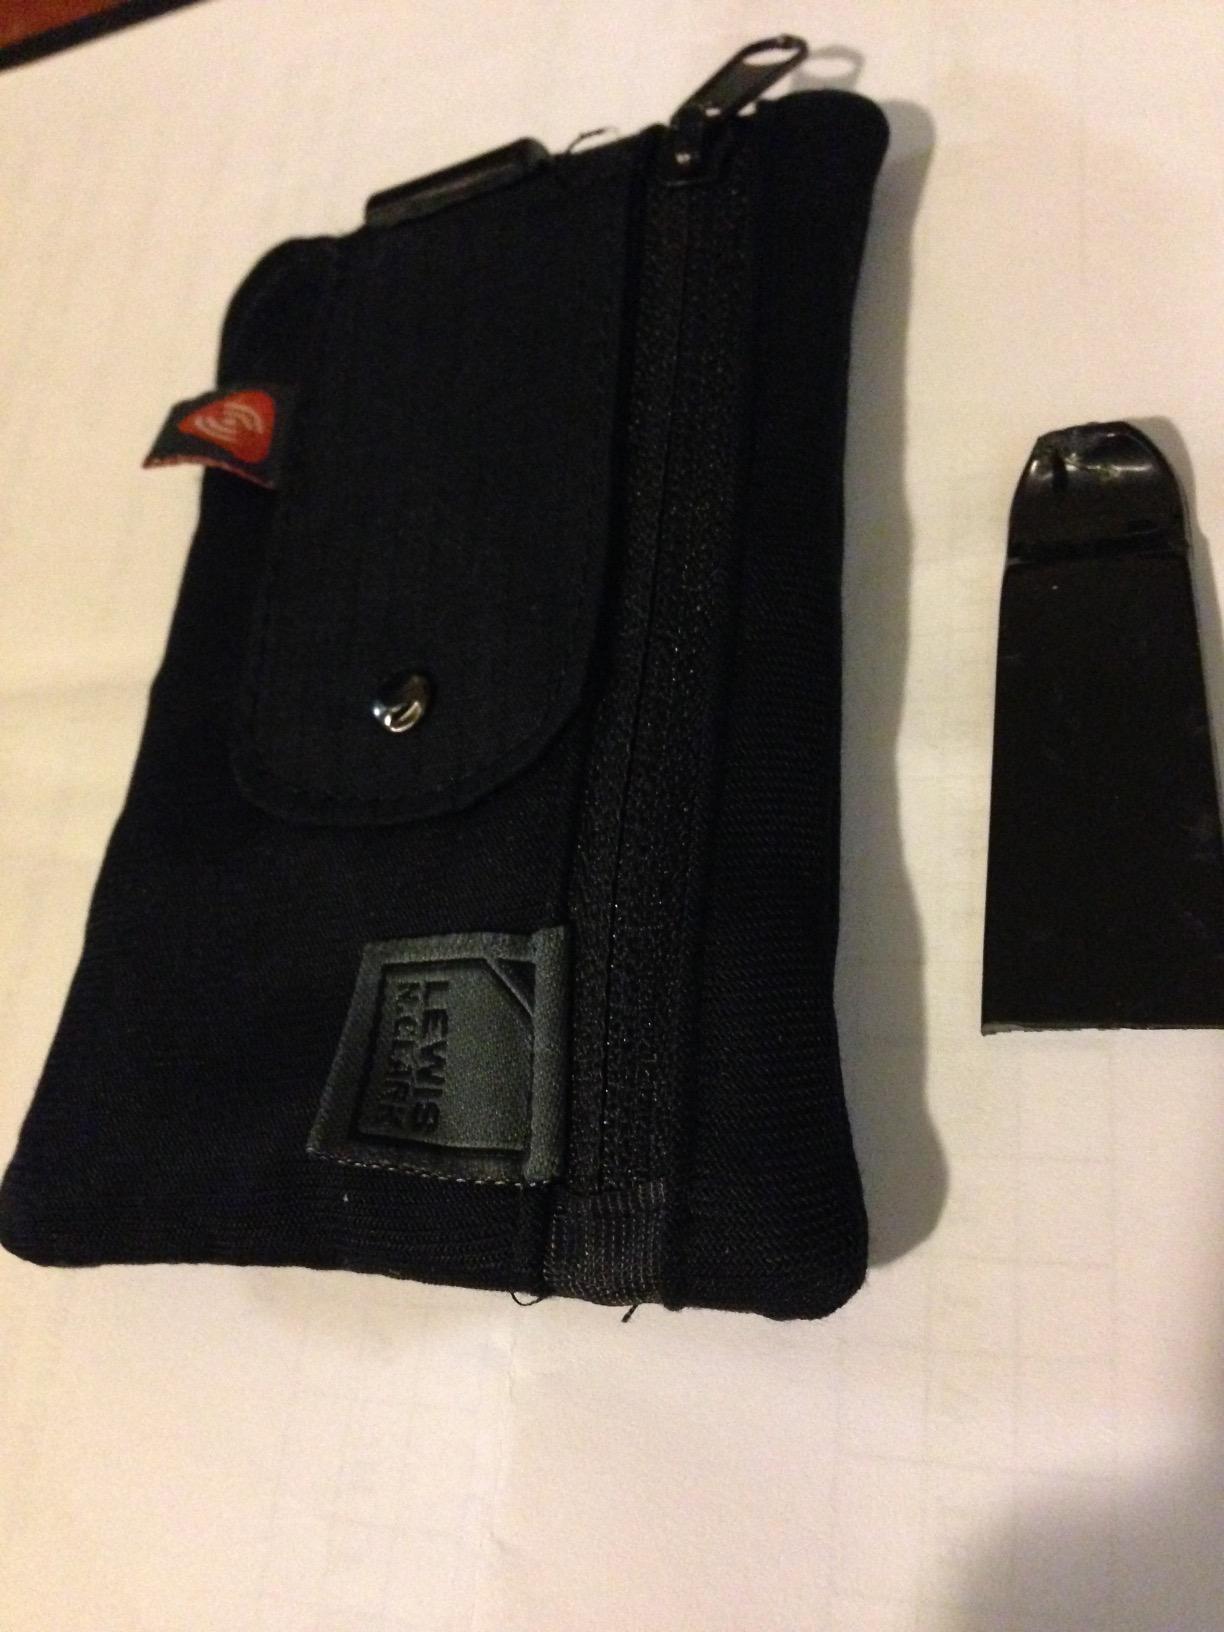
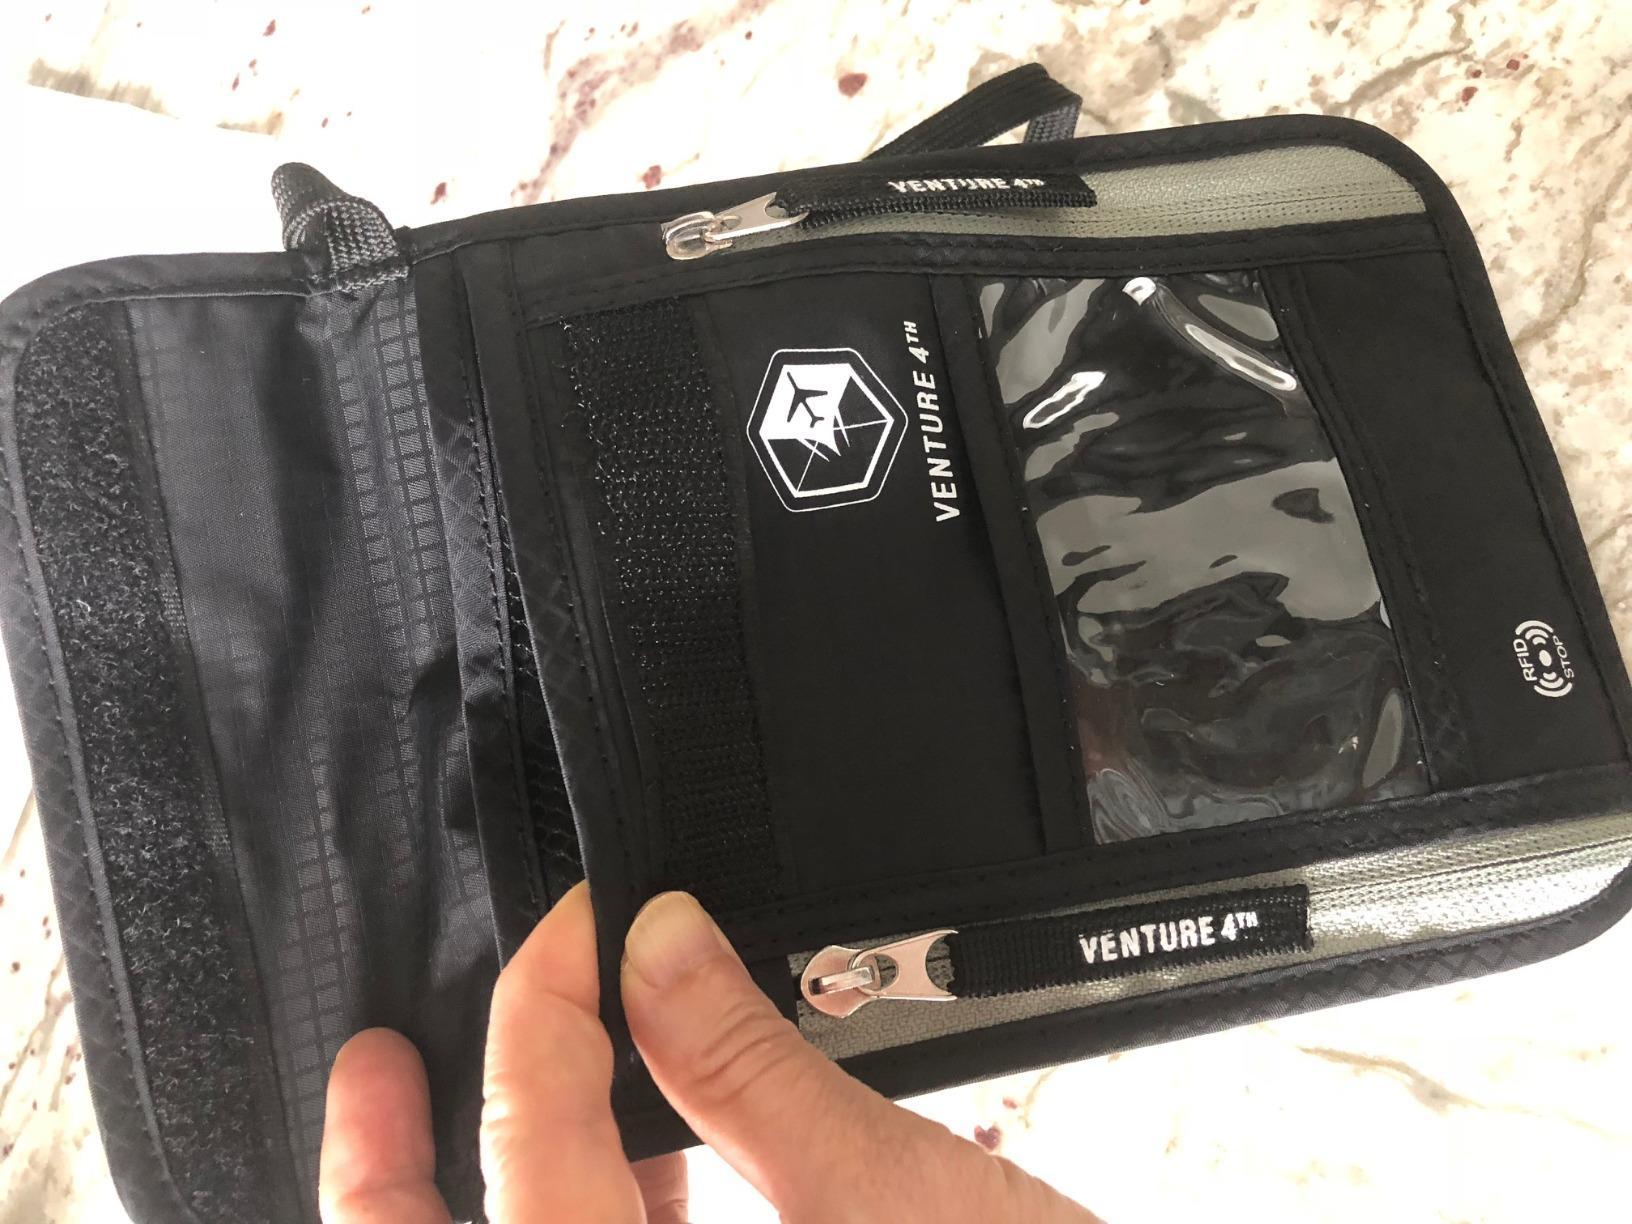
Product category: accessories_wallet
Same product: no